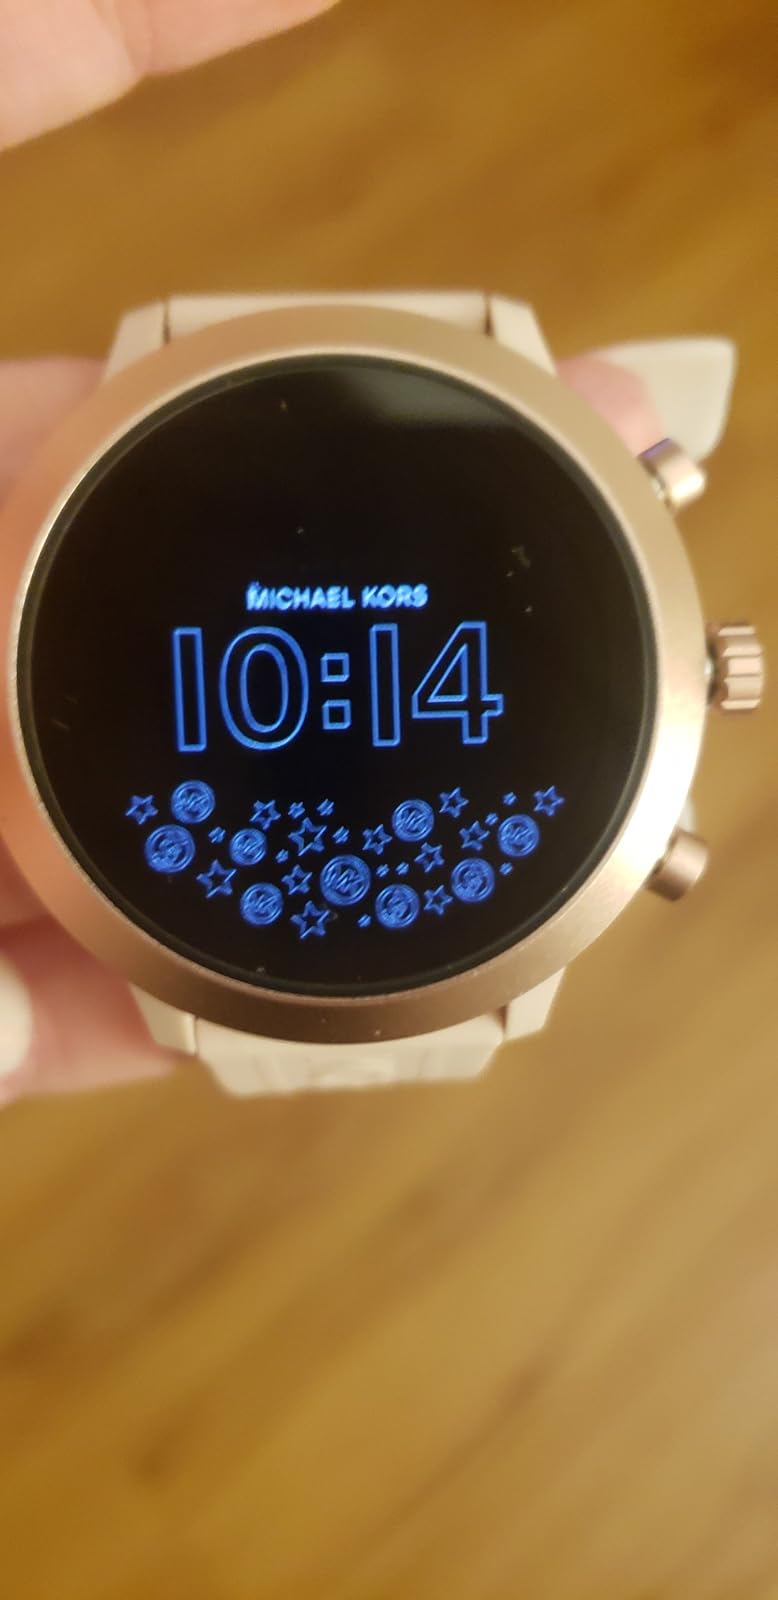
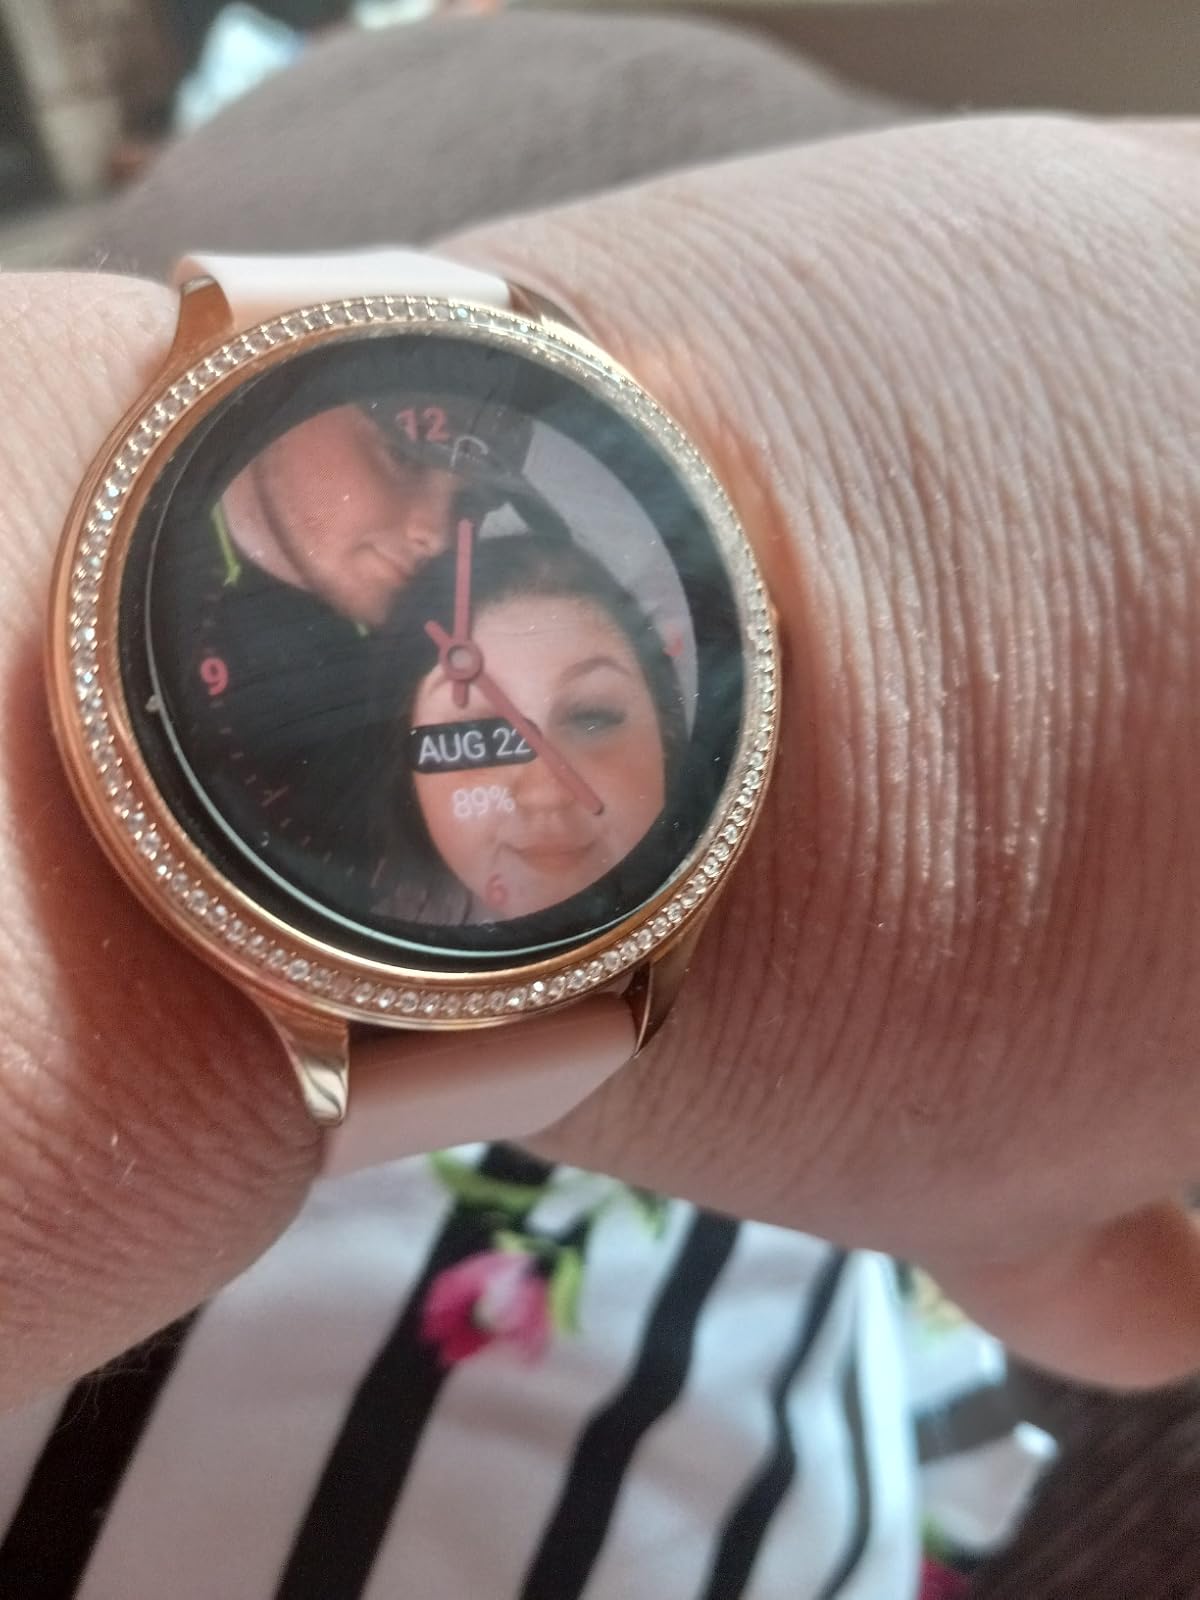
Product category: smartwatch
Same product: no